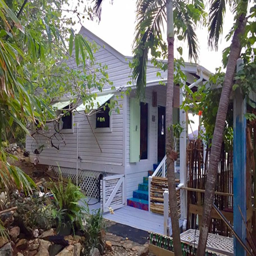
your first glimpse , from the front .